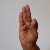
The image shows a hand gesture representing the letter 'F' in Indian Sign Language.